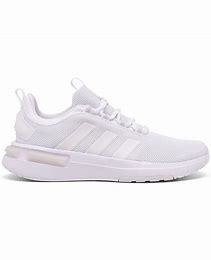
Brand: Adidas
Model: Racer TR23